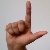
The image shows a hand gesture representing the letter 'L' in Indian Sign Language.